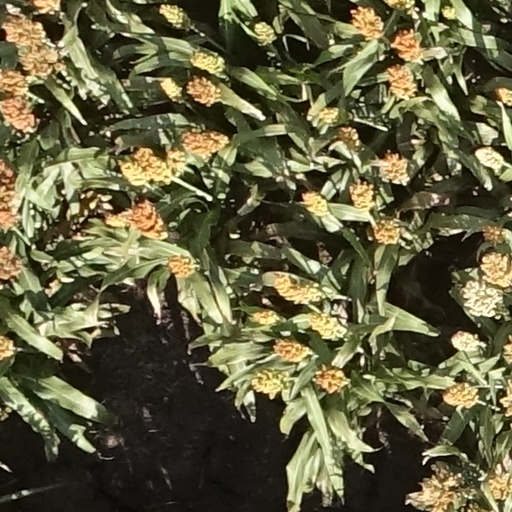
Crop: sorghum